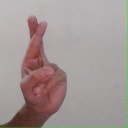
अक्षर: र